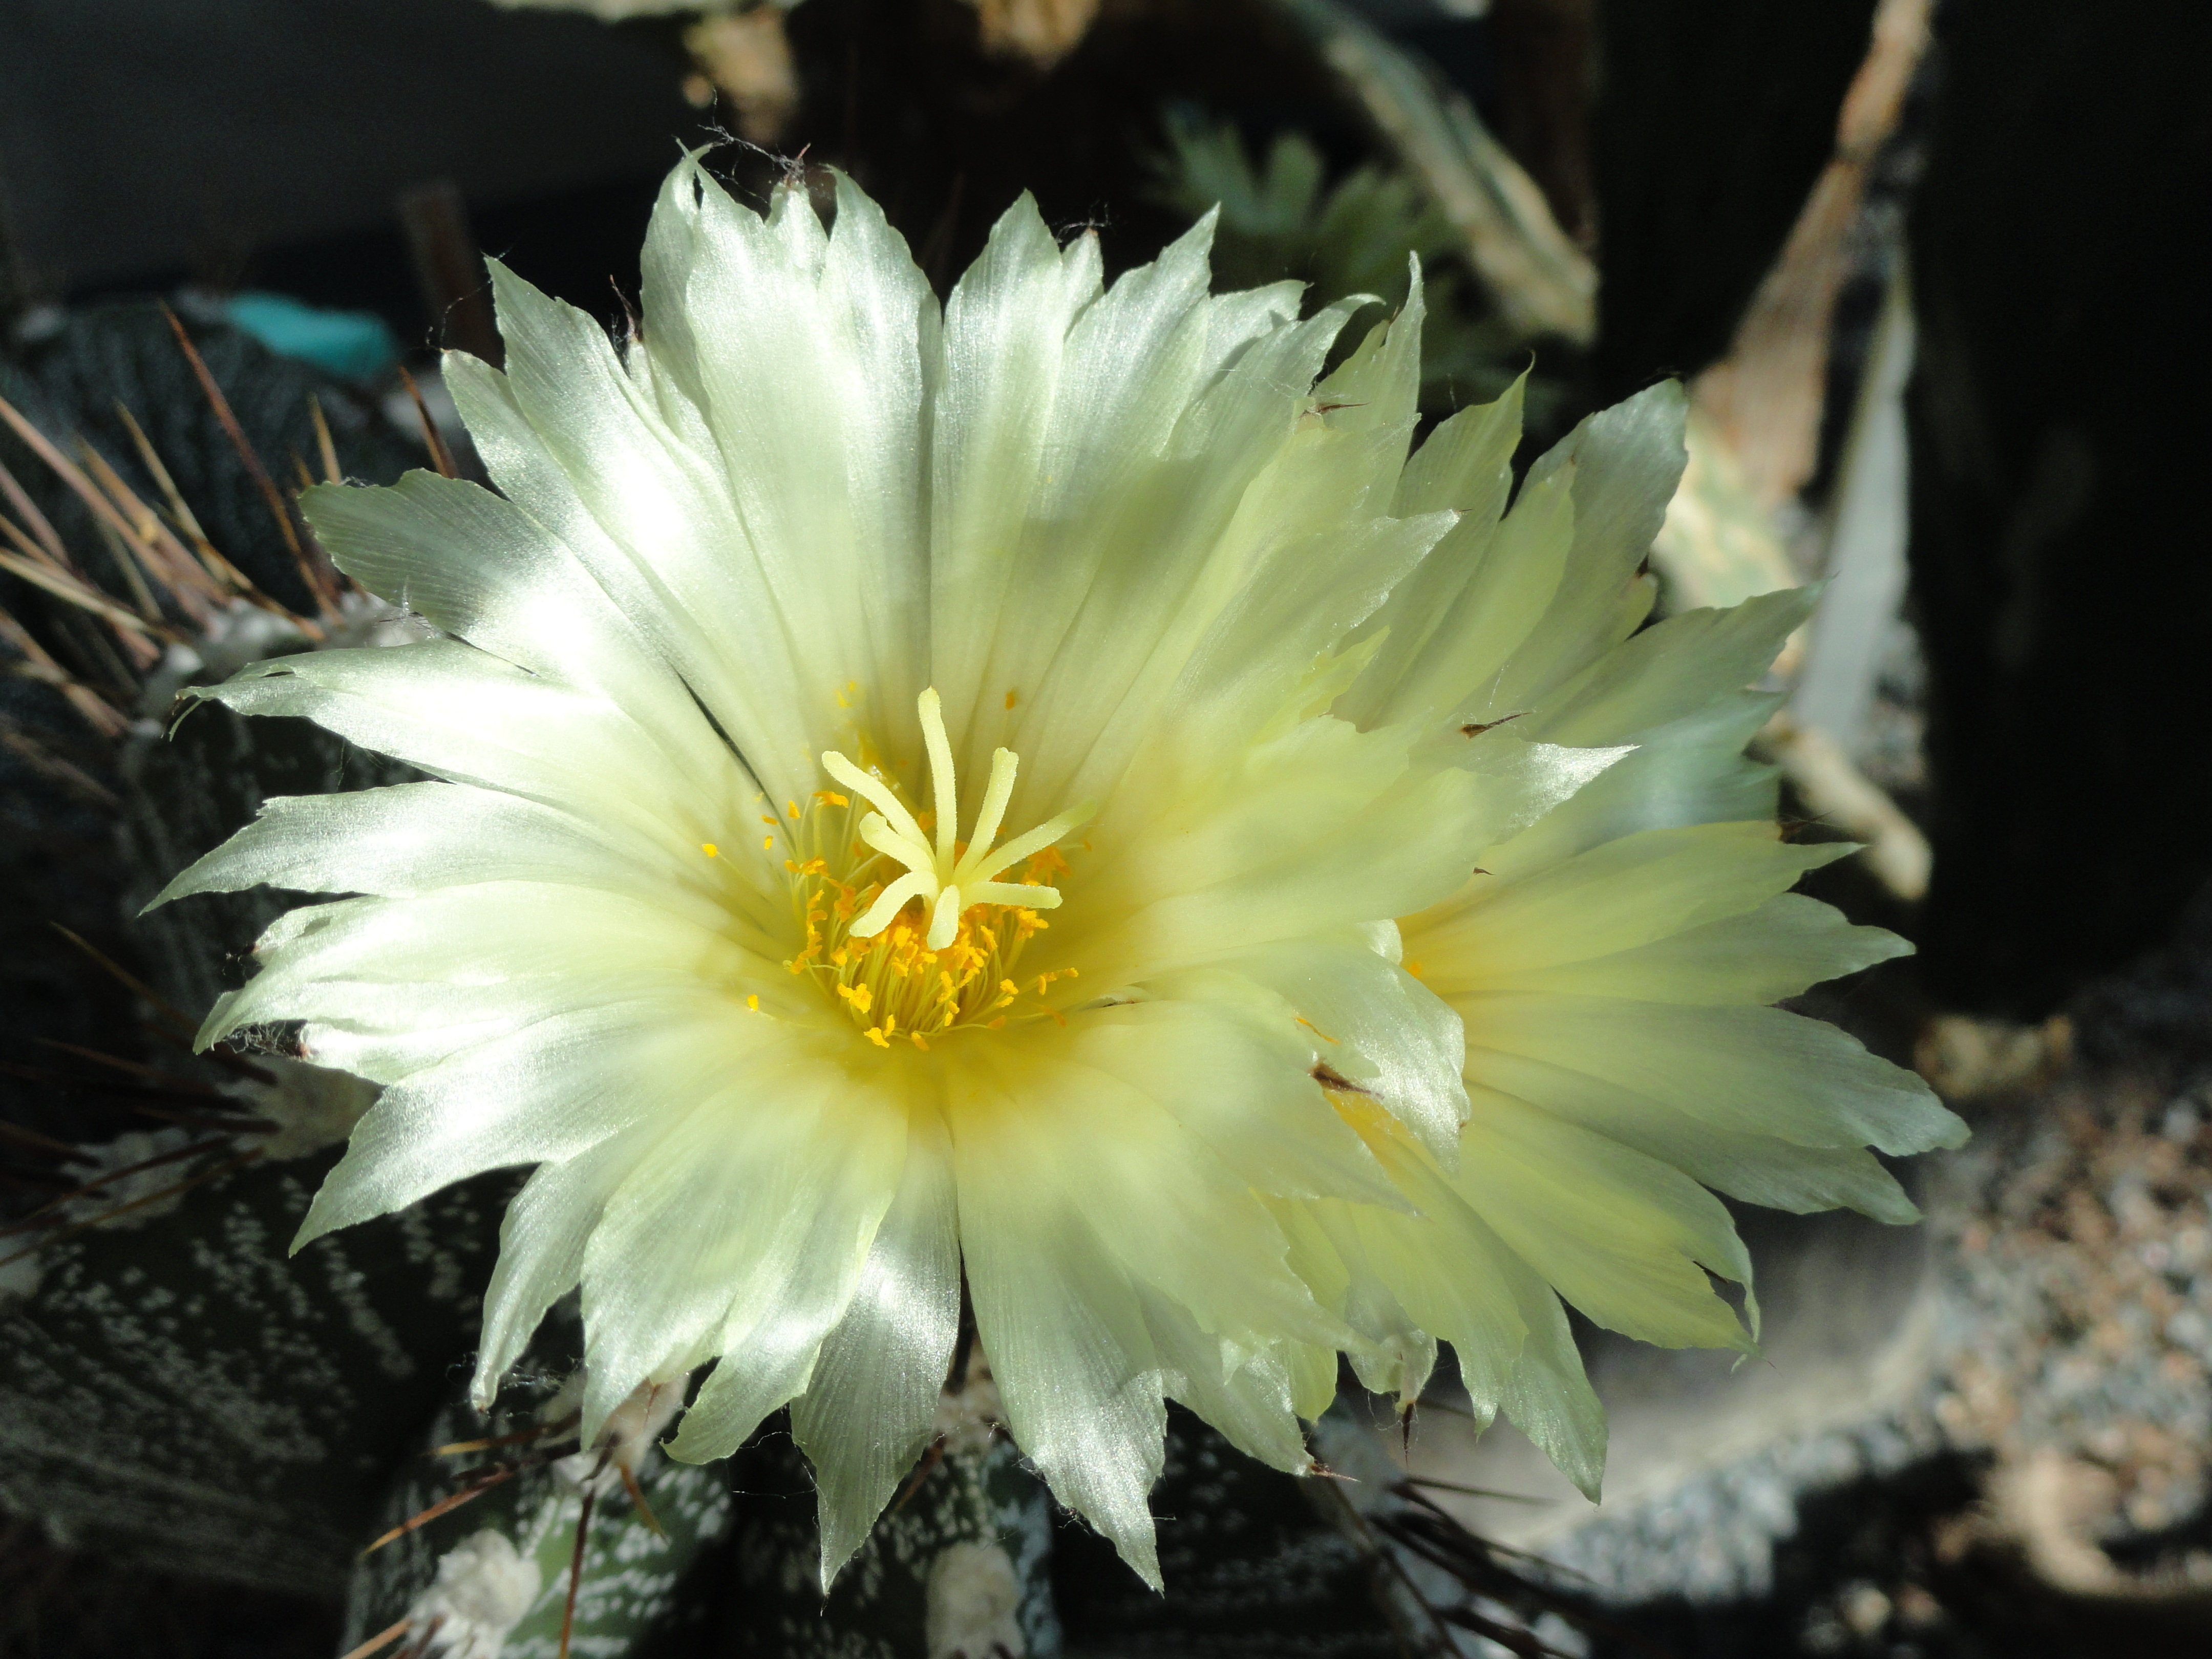
nature, blossom, cactus, plant, leaf, flower, petal, botany, yellow, garden, flora, botanical, wildflower, close up, cap, helsinki, caryophyllales, astrophytum, kaisaniemi, macro photography, flowering plant, land plant, thorns spines and prickles, hedgehog cactus, moonlight cactus, large flowered cactus, ornatum, bishop's